Alicia Alonso

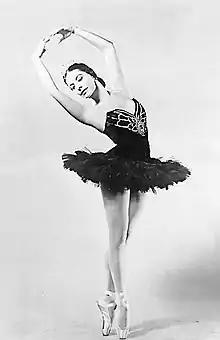
Alicia Alonso in 1955

Alicia Alonso (born Alicia Ernestina de la Caridad del Cobre Martínez del Hoyo; 21 December 1920 – 17 October 2019) was a Cuban prima ballerina assoluta and choreographer whose company became the Ballet Nacional de Cuba in 1955. She is best known for her portrayals of Giselle and the ballet version of "Carmen".